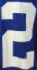
Number: 2